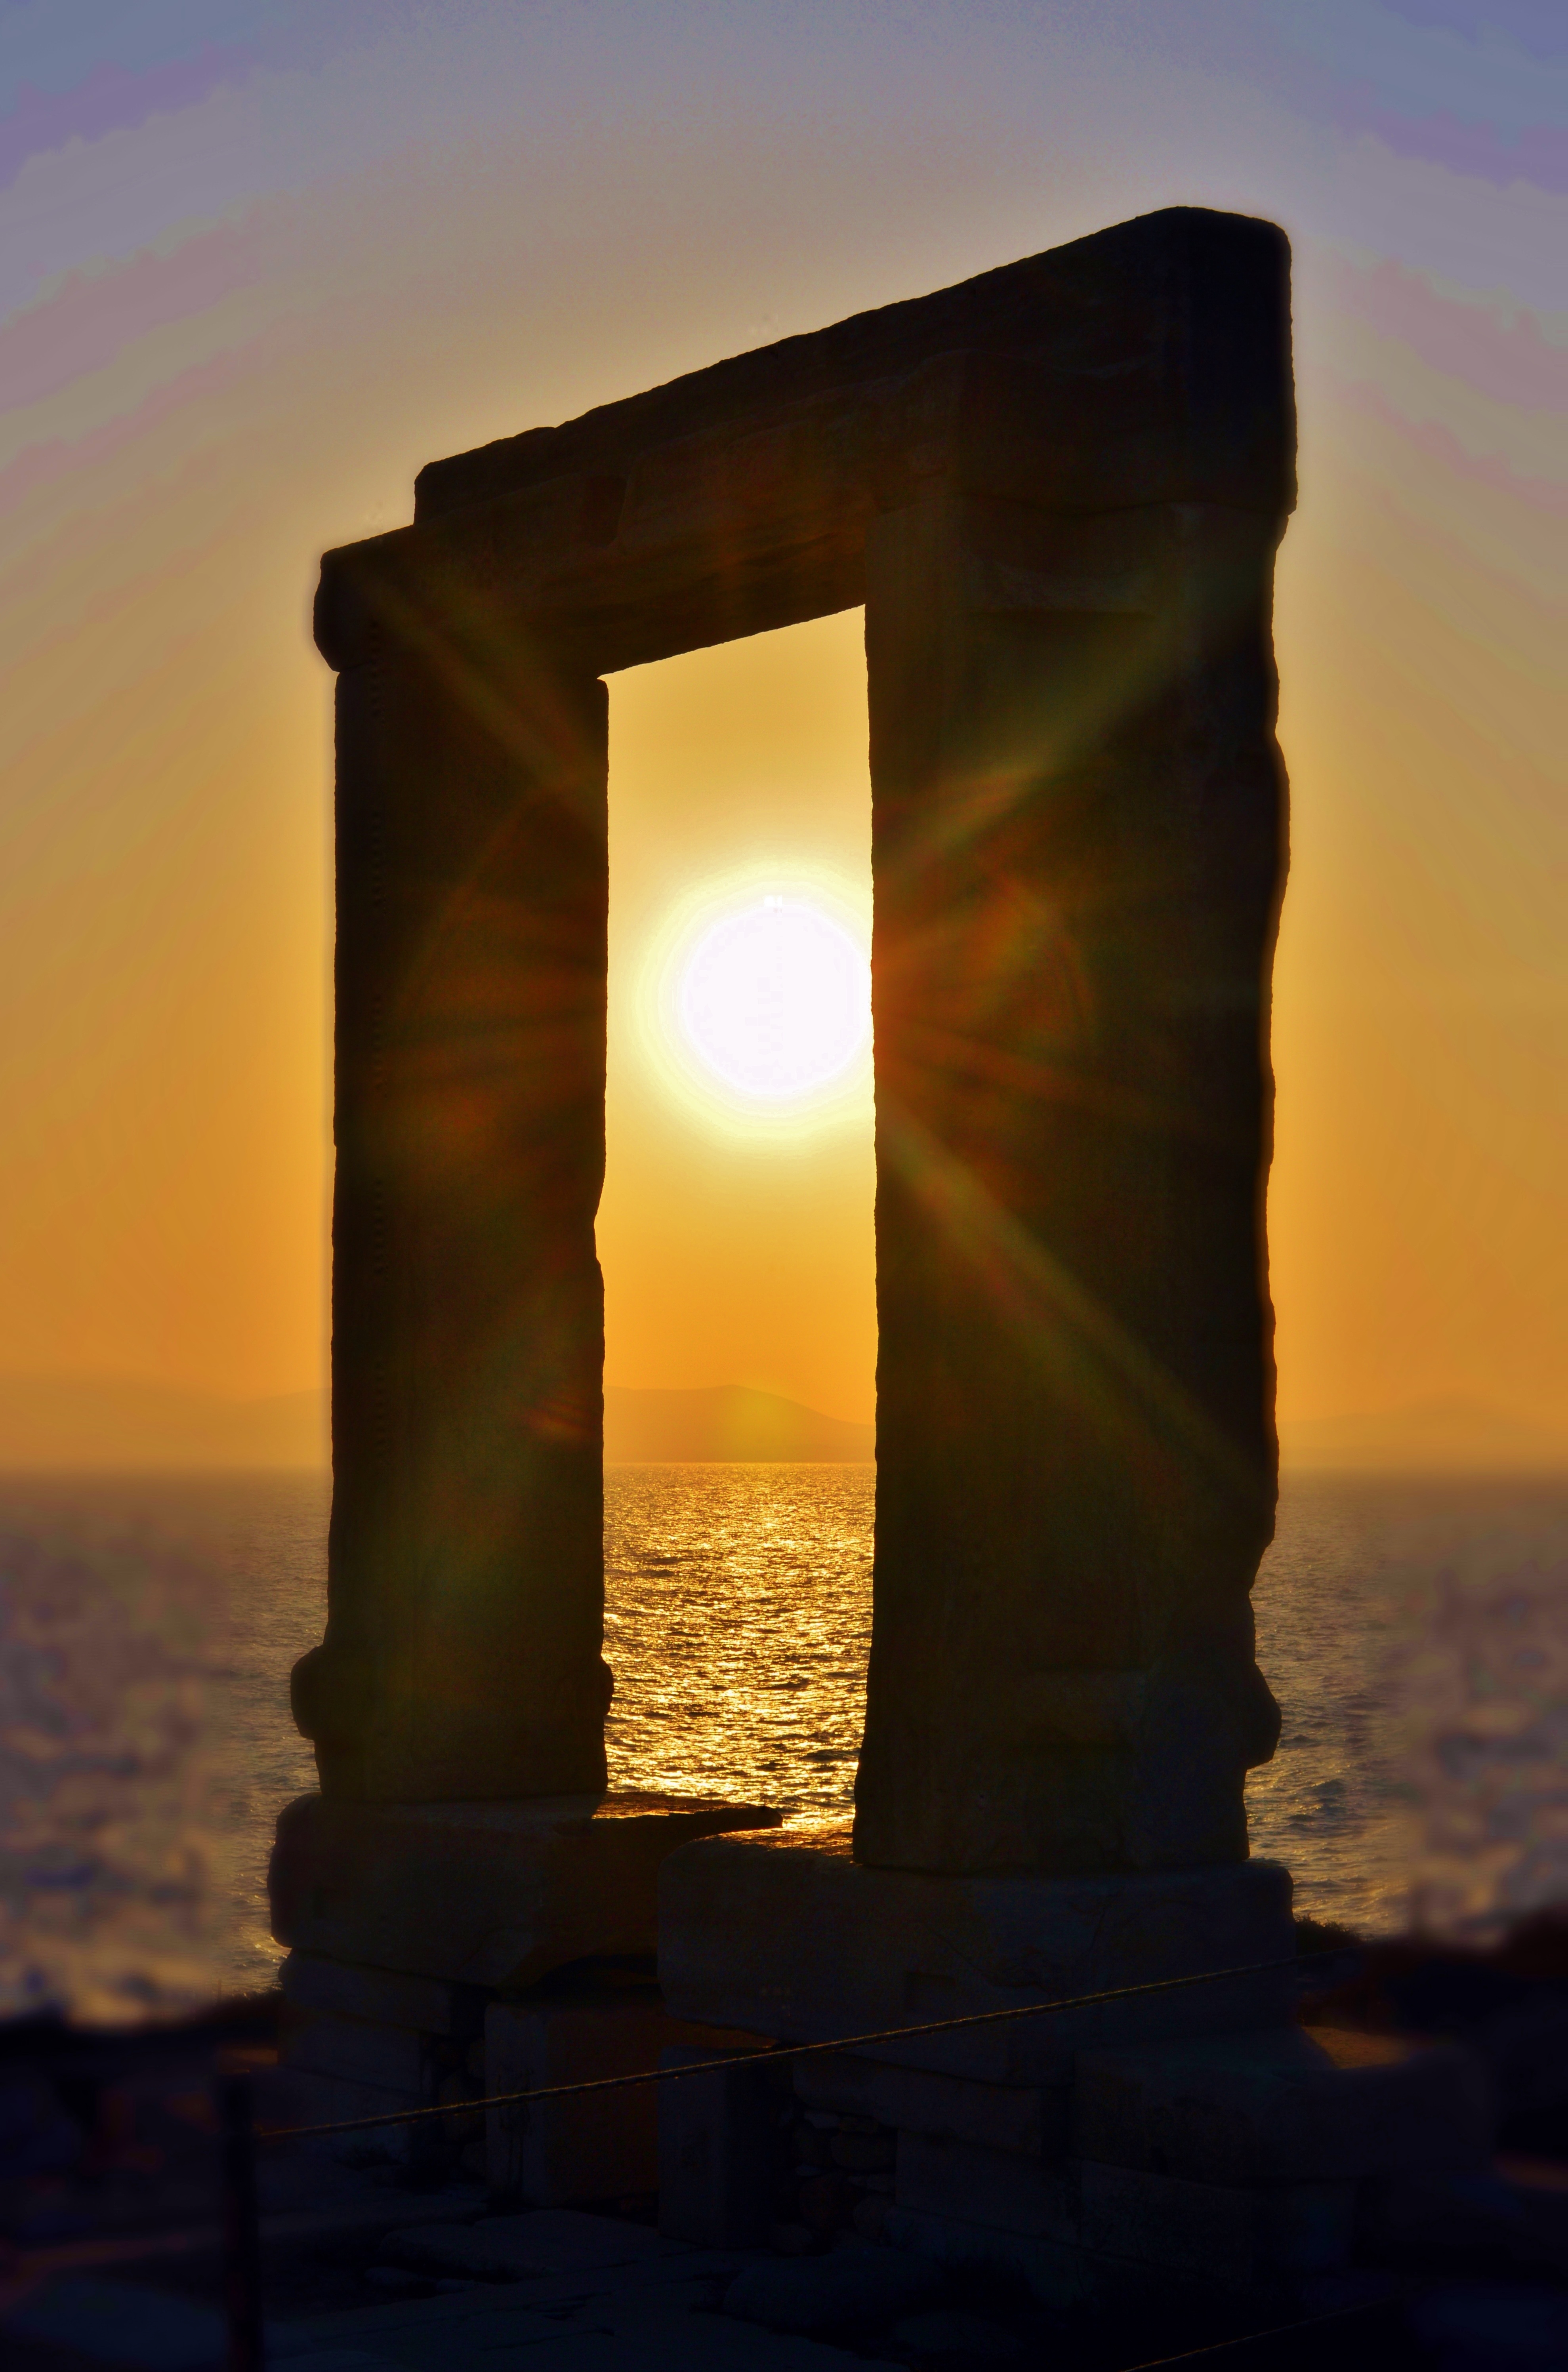
beach, landscape, sea, coast, water, nature, ocean, horizon, light, cloud, sky, sun, sunrise, sunset, sunlight, morning, dawn, atmosphere, summer, vacation, tourist, travel, coastline, dusk, europe, arch, evening, reflection, greek, mediterranean, tower, paradise, holiday, island, landmark, blue, tourism, temple, resort, greece, destination, aegean, atmospheric phenomenon